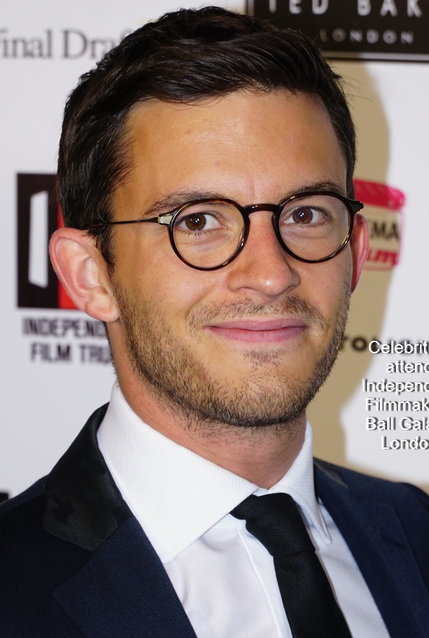
โจนาธาน เบลีย์

| name = โจนาธาน เบลีย์
| image = Jonathan Bailey 2015.jpg
| caption = เบลีย์ในปี2015
| birth_name = โจนาธาน สจวร์ต เบลีย์
| birth_place = เบนสัน, ออกซฟอร์ดเชอร์ ประเทศอังกฤษ
| occupation = นักแสดง
| years_active = 1995–ปัจจุบัน
| awards = Laurence Olivier Award for Best Actor in a Supporting Role in a Musical (2019)
โจนาธาน สจวร์ต เบลีย์ (; 25 เมษายน ค.ศ.1988) เป็นนักแสดงชาวอังกฤษ ในปี 2019 เบลีย์ได้รับรางวัล Laurence Olivier Award ในสาขา Best Actor in a Supporting Role in a Musical ในบทบาท Jamie ในละครเวทีเรื่อง "Company" ในส่วนของผลงานละครโทรทัศน์นั้นเบลีย์ได้มีโอกาสแสดงเรื่อง "Broadchurch" ทางช่อง ITV, "Leonardo " ทางช่อง CBBC, "W1A" ทางช่อง BBC Two, "Campus" ทางช่อง Channel 4 และ บริดเจอร์ตัน: วังวนรัก เกมไฮโซ|Bridgerton ทางเน็ตฟลิกซ์
==ชีวิตในช่วงต้น==
เบลีย์เป็นลูกคนสุดท้องในบรรดาพี่น้องทั้ง 4 คนโดยเบลีย์เกิดและเติบโตที่เมืองเบนสัน มณฑลออกซฟอร์ดเชอร์
เบลีย์ได้ตัดสินใจจะเป็นนักแสดงเมื่อตอนอายุ 5 ปีหลังจากที่เขาได้มีโอกาสเข้าชมละครเวทีเรื่อง "Oliver!" ในเวลาต่อมาเขาได้เริ่มเข้าสู่ชมรมนักเต้นในเมือง Henley-on-Thames และเริ่มเข้ารับการคัดเลือกในละครเวทีเรื่อง A Christmas Carol ซึ่งผลิตโดย Royal Shakespeare Company ซึ่งจัดขึ้นที่ Barbican Theatre ณ กรุงลอนดอนเมื่อเขาอายุ 7 ปี
เขาได้จบการศึกษาในระดับประถมจากโรงเรียน Benson C of E Primary School ก่อนที่จะจบการศึกษาในระดับมัธยม Magdalen College School ใน เมืองออกซ์ฟอร์ด ซึ่งเขาได้ตัดสินใจจะไม่เข้าโรงเรียนการแสดงแต่เลือกที่จะเรียนต่อในระดับปริญญาตรีและจบการศึกษาในระดับอุดมศึกษาจากมหาวิทยาลัย Open University
==งานด้านการแสดง==
===ภาพยนตร์และละครโทรทัศน์===
ในปี 2011 เบลีย์ได้รับเลือกให้เล่นบท Leonardo da Vinci ในซีรีส์เรื่อง "Leonardo" ทางช่อง BBC และได้มีโอกาสเล่นซีรีส์แนวตลกเรื่อง "Me and Mrs. Jones" ทางช่อง BBC ในปี 2012
ในปี 2014 เขาได้ปรากฏตัวในเรื่อง "Doctor Who" ซีซันที่ 8 ในตอน "Time Heist" นอกจากนี้เขายังได้รับบทเป็น Olly Stevens ในเรื่อง "Broadchurch" ทางช่อง ITV ทั้งนี้เขายังรับบทเป็น Jack Patterson ในซีรีส์แนวตลกเรื่อง "W1A" ทางช่อง BBC Two ซึ่งเขาได้แสดงไปทั้งหมด 3 ซีซัน เบลีย์ยังได้มีโอกาสรับบทหลักในซีรีส์เรื่อง "Crashing" และบทรับเชิญในเรื่อง "Chewing Gum"
ในปี 2019 เขาได้รับเลือกให้เล่นในซีรีส์เน็ตฟลิกซ์เรื่อง "บริดเจอร์ตัน: วังวนรัก เกมไฮโซ|Bridgerton" ในบทบาท the Viscount Anthony Bridgerton ซึ่งมีทั้งหมด 2 ซีซัน
===ละครเวที===
เบลีย์ได้มีโอกาสถูกเสนอชื่อเข้าชิงในรางวัล "Evening Standard" Theatre Awards ประจำปี 2012 ในสาขา Outstanding Newcomer จากผลงานการแสดงในเรื่อง " South Downs" เขาได้มีโอกาสเล่นในบทบาท Tim Price ในละครเวทีเรื่อง"American Psycho" ซึ่งเขาได้แสดงร่วมกับแมต สมิธ ในโรงละคร Almeida Theatre ณ กรุงลอนดอน ในปี 2013
ในปี 2017 เบลีย์ได้มีโอกาสแสดงร่วมกับ เอียน แม็กเคลเลน, Sinéad Cusack และ Dervla Kirwan ในละครเวทีเรื่อง "King Lear" ซึ่งแสดง ณ โรงละคร Chichester Festival Theatre ในปี 2018 เขาได้รับเลือกให้เล่นบท Jamie ในละครเวทีเรื่อง "Company" ซึ่งแสดงในโรงละคร West End theatre จากบทดังกล่าวเขาได้รับรางวัล Laurence Olivier Awards ประจำปี 2019 ในสาขา Best Actor in a Supporting Role in a Musical
ในปี 2021 ได้มีประกาศออกมาว่าเบลีย์ กับ Taron Egerton จะเล่นละครเวทีเรื่อง "Cock" ซึ่งกำกับโดย Mike Bartlett ซึ่งจะแสดง ณ โรงละคร Ambassadors Theatre ณ กรุงลอนดอน ปี 2022
==ชีวิตส่วนตัว==
เบลีย์ได้ออกมาเปิดเผยว่าเขาเป็นเกย์
==ผลงานการแสดง==
===ภาพยนตร์===
===โทรทัศน์===
| class="wikitable plainrowheaders sortable"
|-
! scope="col" | ปี
! scope="col" | ชื่อเรื่อง
! scope="col" | บทบาท
! scope="col" class="unsortable" | หมายเหตุ
|-
| 1997
! scope="row" | "Bramwell (TV series)|Bramwell"
| William Kilshaw
| Series 3, episode 6
|-
| 1997
! scope="row" | "Bright Hair"
| Ben Devenish
| Television film
|-
| 1998
! scope="row" | "Alice through the Looking Glass (1998 film)|Alice through the Looking Glass"
| Lewis
| Television film
|-
| 2001
! scope="row" | "Baddiel's Syndrome"
| Josh
| Main role
|-
| 2005
! scope="row" data-sort-value="Golden Hour, The" | "The Golden Hour (TV series)|The Golden Hour"
| Stephen Martin
| Miniseries; episode 4
|-
| 2005
! scope="row" | "Walk Away and I Stumble"
| Justin
| Television film
|-
| 2007
! scope="row" | "Doctors (2000 TV series)|Doctors"
| Johnno Mitchum
| Episode: "See You in the Morning"
|-
| 2008
! scope="row" data-sort-value="Bill, The" | "The Bill"
| Chris Villiers
| Episode: "The Hit"
|-
| 2009
! scope="row" | "Off the Hook (TV series)|Off the Hook"
| Danny Gordon
| Main role
|-
| 2010
! scope="row" | "Lewis (TV series)|Lewis"
| Titus Mortmaigne
| Episode: "The Dead of Winter"
|-
| 2011
! scope="row" | "Campus (TV series)|Campus"
| Flatpack
| Main role
|-
| 2011–2012
! scope="row" | "Leonardo (2011 TV series)|Leonardo"
| Leonardo da Vinci
| Main role
|-
| 2012
! scope="row" | "Pramface"
| Glynn Three
| Episode: "Edinburgh... in Scotland"
|-
| 2012
! scope="row" | "Me and Mrs Jones (TV series)|Me and Mrs Jones"
| Alfie
| Main role
|-
| 2012
! scope="row" | "Groove High"
| Tom Mason
| Main role
|-
| 2013–2015
! scope="row" | "Broadchurch"
| Olly Stevens
| 16 episodes
|-
| 2013
! scope="row" | "Some Girls (TV series)|Some Girls"
| Nick the Counsellor Three
| Series 2, episode 1
|-
| 2014–2017
! scope="row" | "W1A (TV series)|W1A"
| Jack Patterson
| Recurring role (series 1)Main role (series 2–3)
|-
| 2014
! scope="row" | "Doctor Who"
| Psi
| Episode: "Time Heist"
|-
| 2016
! scope="row" | "Crashing (British TV series)|Crashing"
| Sam
| Main role
|-
| 2016
! scope="row" | "Hooten & the Lady"
| Edward
| 6 episodes
|-
| 2017
! scope="row" | "Chewing Gum (TV series)|Chewing Gum"
| Ash
| Episode: "Replacements"
|-
| 2018
! scope="row" | "Jack Ryan (TV series)|Jack Ryan"
| Lance Miller
| 3 episodes
|-
| 2020–ปัจจุบัน
! scope="row" | "บริดเจอร์ตัน: วังวนรัก เกมไฮโซ|Bridgerton"
| Anthony Bridgerton
| Main role
|-
|2022
! scope="row" | "RuPaul's Drag Race: UK Versus the World"
| Himself
| Guest judge
|
===ละครเวที===
| class="wikitable plainrowheaders sortable"
|-
! scope="col" | ปี
! scope="col" | ชื่อเรื่อง
! scope="col" | บทบาท
! scope="col" | สถานที่จัด
|-
| 1995
! scope="row" data-sort-value="Christmas Carol, A" | "A Christmas Carol"
| Child Scrooge / Tiny Tim (alt)
| Barbican Theatre
|-
| 1997–1998
! scope="row" data-sort-value="Misérables, Les" | "Les Misérables (musical)|Les Misérables"
| Gavroche
| Palace Theatre, London
|-
| 2003
! scope="row" | "King John (play)|King John"
| Arthur I, Duke of Brittany|Prince Arthur
| Royal Shakespeare Company
|-
| 2006
! scope="row" | "Beautiful Thing (play)|Beautiful Thing"
| Jamie
| Sound Theatre
|-
| 2007
! scope="row" | "Pretend You Have Big Buildings"
| Leon
| Manchester Royal Exchange
|-
| 2008
! scope="row" data-sort-value="Mother Ship, The" | "The Mother Ship"
| Elliot
| Birmingham Rep Theatre
|-
| 2008
! scope="row" | "Girl with a Pearl Earring (play)|Girl with a Pearl Earring"
| Pieter
| Cambridge Arts Theatre and Haymarket Theatre|Theatre Royal Haymarket
|-
| 2009
! scope="row" | "House of Special Purpose"
| Alexi
| Chichester Festival Theatre
|-
| 2011
! scope="row" | "South Downs (play)|South Downs"
| Duffield
| Chichester Festival Theatre
|-
| 2012
! scope="row" | "South Downs (play)|South Downs"
| Duffield
| Harold Pinter Theatre
|-
| 2013
! scope="row" | "Othello"
| Cassio
| Royal National Theatre
|-
| 2013
! scope="row" | "American Psycho (musical)|American Psycho"
| Tim Price
| Almeida Theatre
|-
| 2016
! scope="row" data-sort-value="Last Five Years, The" | "The Last Five Years"
| Jamie
| St. James Theatre, London
|-
| 2017
! scope="row" | "King Lear"
| Edgar
| Chichester Festival Theatre
|-
|2017
! scope="row" | "Certain Young Men"
|Andrew
|Royal National Theatre
|-
| 2018
! scope="row" data-sort-value="York Realist, The" | "The York Realist"
| John
| Donmar
|-
| 2018–2019
! scope="row" | "Company (musical)|Company"
| Jamie
| Gielgud Theatre
|-
| 2022
! scope="row" | "Cock (play)|Cock"
|John
| Ambassadors Theatre
|
===พากย์เสียง===
===วิดีโอเกม===
| class="wikitable plainrowheaders sortable"
|-
! scope="col" | ปี
! scope="col" | ชื่อเกม
! scope="col" | บทบาท
|-
| 2014
! scope="row" | "Forza Horizon 2"
| Dan Williams
|-
| 2015
! scope="row" | "Everybody's Gone to the Rapture"
| Rhys Shipley
|-
| 2019
! scope="row" | "Anthem (video game)|Anthem"
| Gunther
|-
| 2019
! scope="row" | "Final Fantasy XIV: Shadowbringers"
| Crystal Exarch / G'raha Tia
|-
| 2021
! scope="row" | "Final Fantasy XIV: Endwalker"
| G'raha Tia, Growingway
|-
|
! scope="row" | "Squadron 42"
| Aaron Seetow
|
==รางวัลที่ได้รับ==
| class="wikitable sortable plainrowheaders"
|-
! scope="col" | ชื่อรางวัล
! scope="col" | ปี
! scope="col" | สาขา
! scope="col" | ผลงาน
! scope="col" | ผลรางวัล
! scope="col" class="unsortable"|
|-
! scope="row" | Evening Standard Theatre Awards
| style="text-align: center;" | 2012 Evening Standard Theatre Awards|2012
| Evening Standard Theatre Awards#Outstanding Newcomer|Outstanding Newcomer
| "South Downs (play)|South Downs"
|
| style="text-align:center;" |
|-
! scope="row" | Laurence Olivier Awards
| style="text-align: center;" | 2019 Laurence Olivier Awards|2019
| Laurence Olivier Award for Best Actor in a Supporting Role in a Musical|Best Actor in a Supporting Role in a Musical
|"Company (musical)|Company"
|
| style="text-align:center;" |
|-
! scope="row" | Screen Actors Guild Awards
| style="text-align: center;" | 27th Screen Actors Guild Awards|2021
| Screen Actors Guild Award for Outstanding Performance by an Ensemble in a Drama Series|Outstanding Performance by an Ensemble in a Drama Series
| "Bridgerton"
|
| style="text-align:center;" |
|-
|
==อ้างอิง==
==แหล่งข้อมูลอื่น==
*
หมวดหมู่:บุคคลจากเทศมณฑลออกซฟอร์ดเชอร์
หมวดหมู่:นักแสดงอังกฤษที่มีความหลากหลายทางเพศ
หมวดหมู่:นักแสดงเด็กชาวอังกฤษ
หมวดหมู่:นักแสดงภาพยนตร์ชายชาวอังกฤษ
หมวดหมู่:ชายรักร่วมเพศชาวอังกฤษ
หมวดหมู่:นักแสดงอังกฤษที่มีความหลากหลายทางเพศ